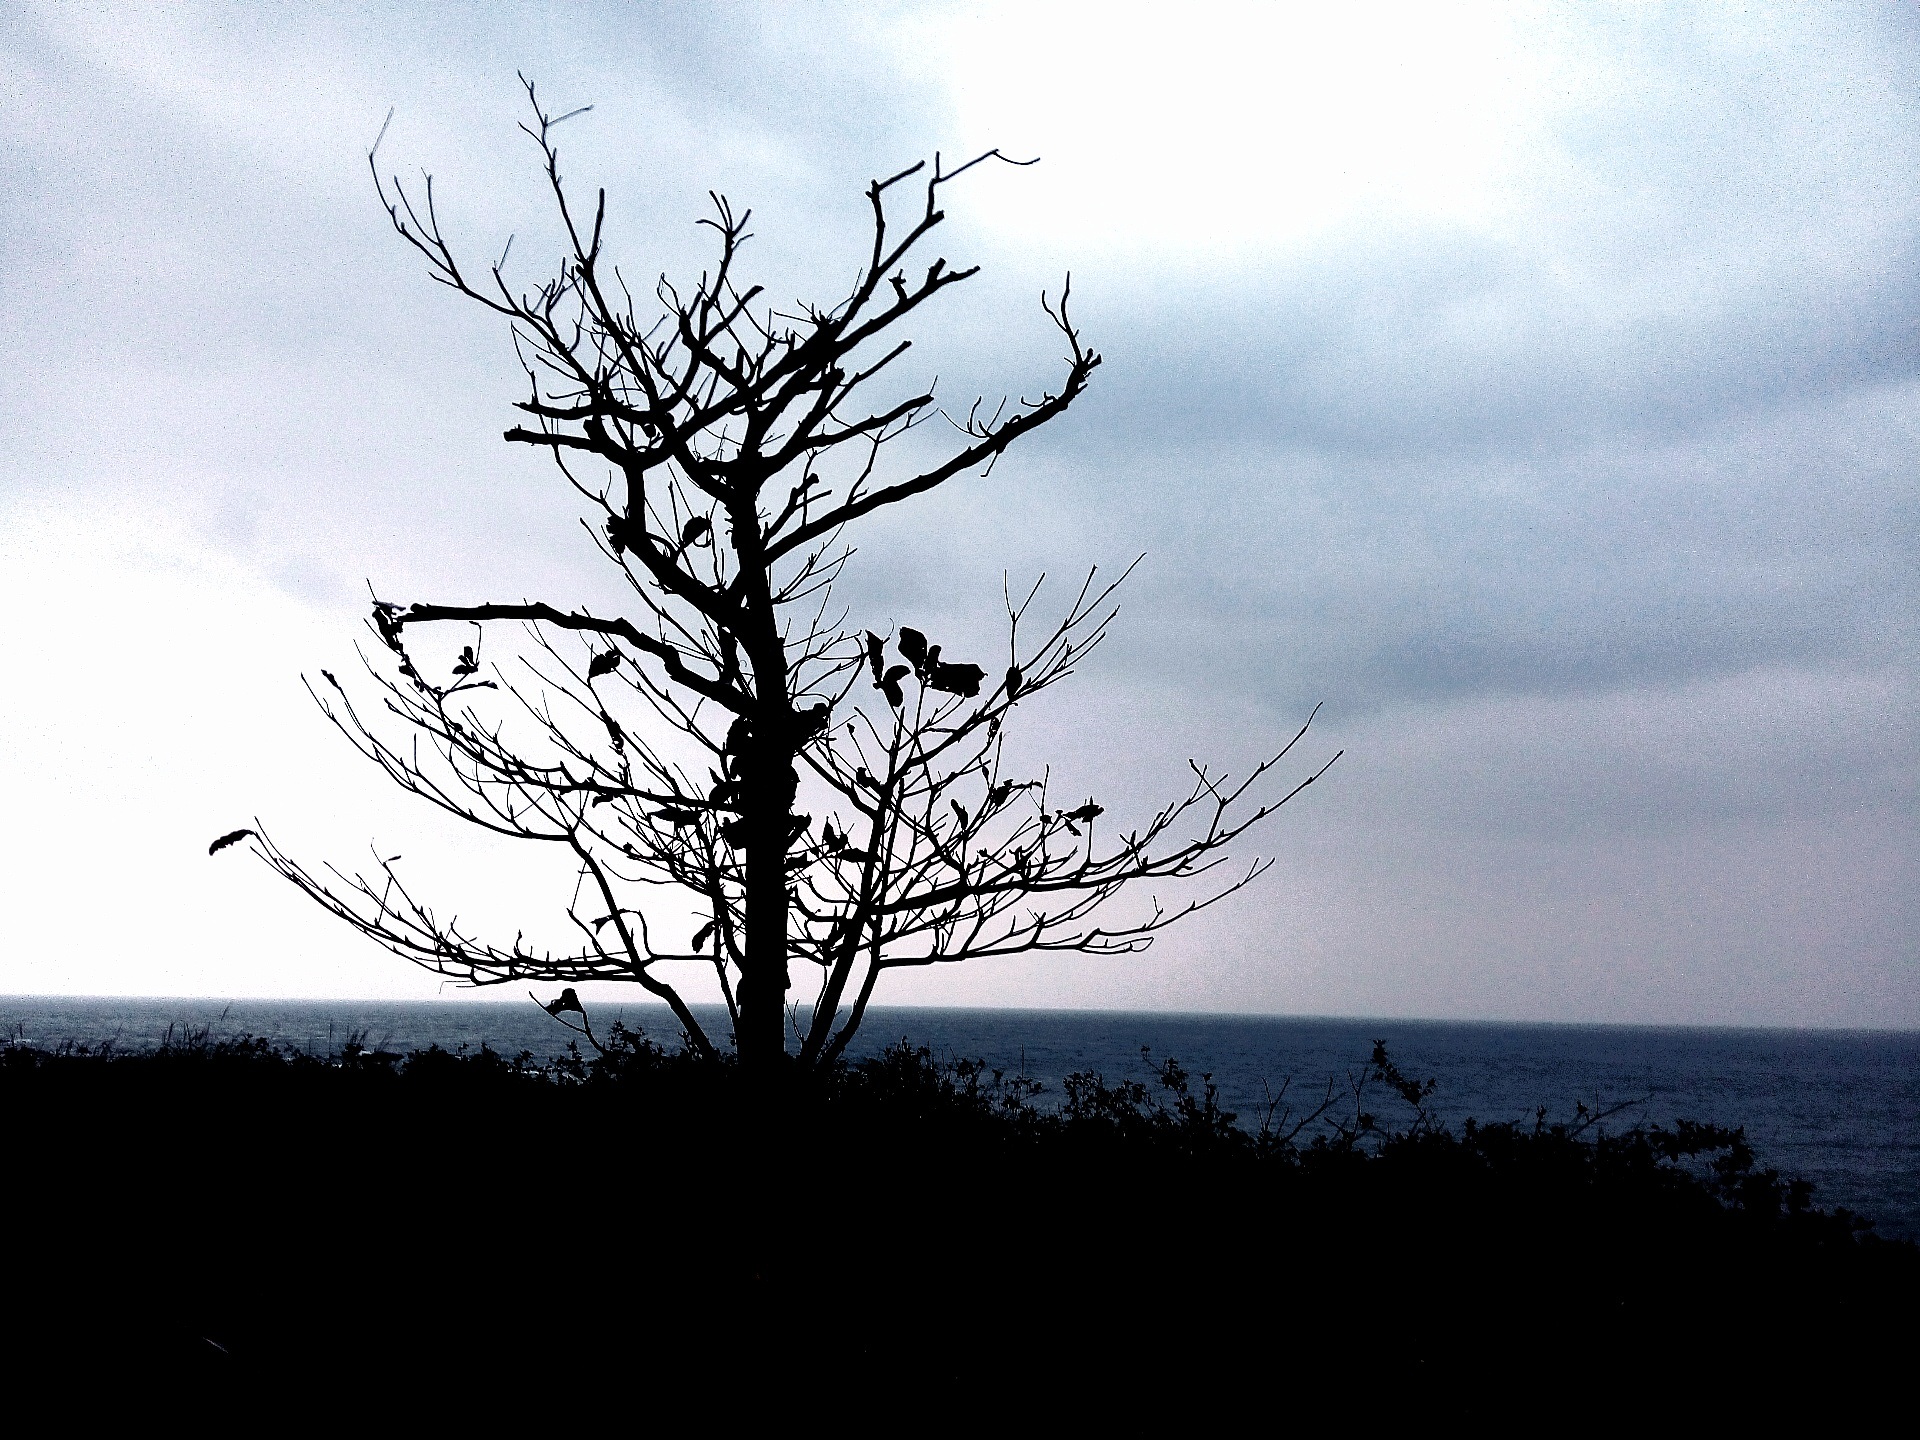
tree, nature, horizon, branch, winter, cloud, plant, sky, morning, dawn, dusk, shadow, dead tree, see, hai bian, atmospheric phenomenon, woody plant